St Peter's Church, Liverdun

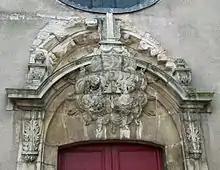
Close view of the portal.

The church houses the tombstone of Saint Euchaire— a 16th-century Renaissance "gisant" in a funeral niche. The interior is also decorated with 18th-century paintings and old mural paintings.